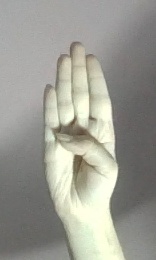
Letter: kaaf